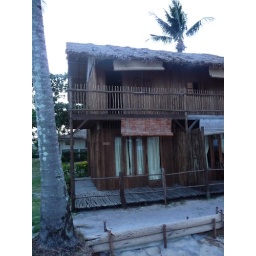
Where we stayed the first night. the two-story one with a balcony that looked over the beach and ocean.